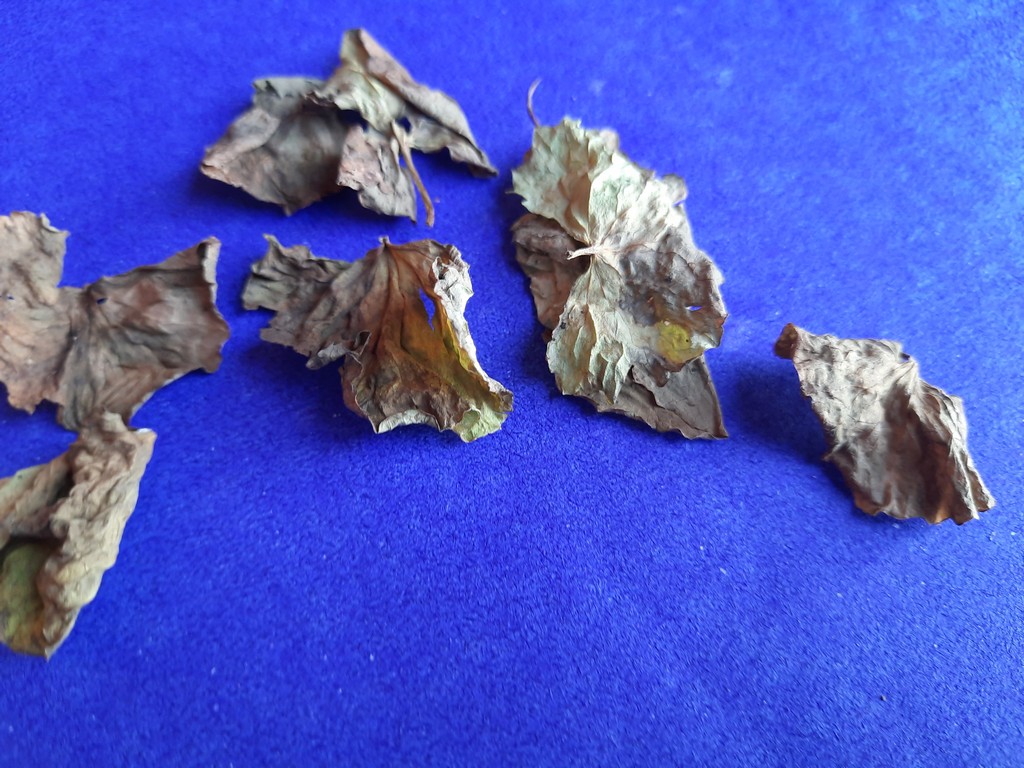
Label: Dried